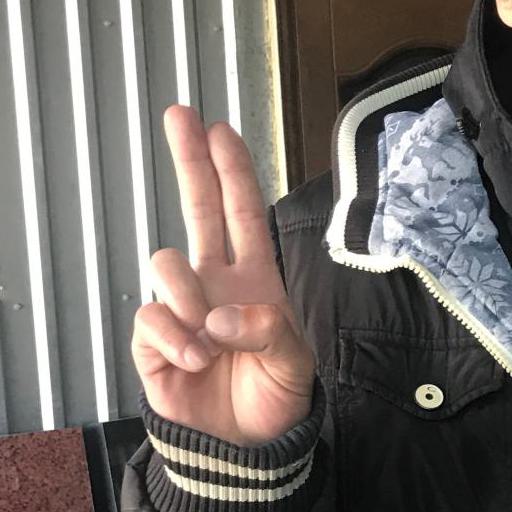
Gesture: two_up